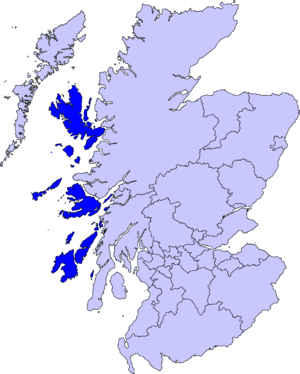
Le birlinn est un type bateau en bois médiéval, à bordage à clin, propulsé par rames et par une voile carrée sur un mât. Ce type de bateau largement utilisé, pour le transport, la guerre et la pêche, dans les Hébrides et Ouest Highlands de l'Écosse à partir du Moyen Âge, jusqu'au XVIᵉ siècle. Les variantes du nom en anglais et en écossais des basses terres comprennent berlin et birling.